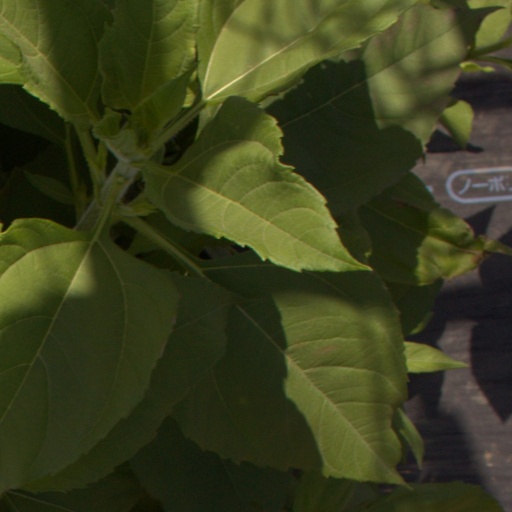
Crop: Jerusalem artichoke